Describe the emotion expressed in this image:  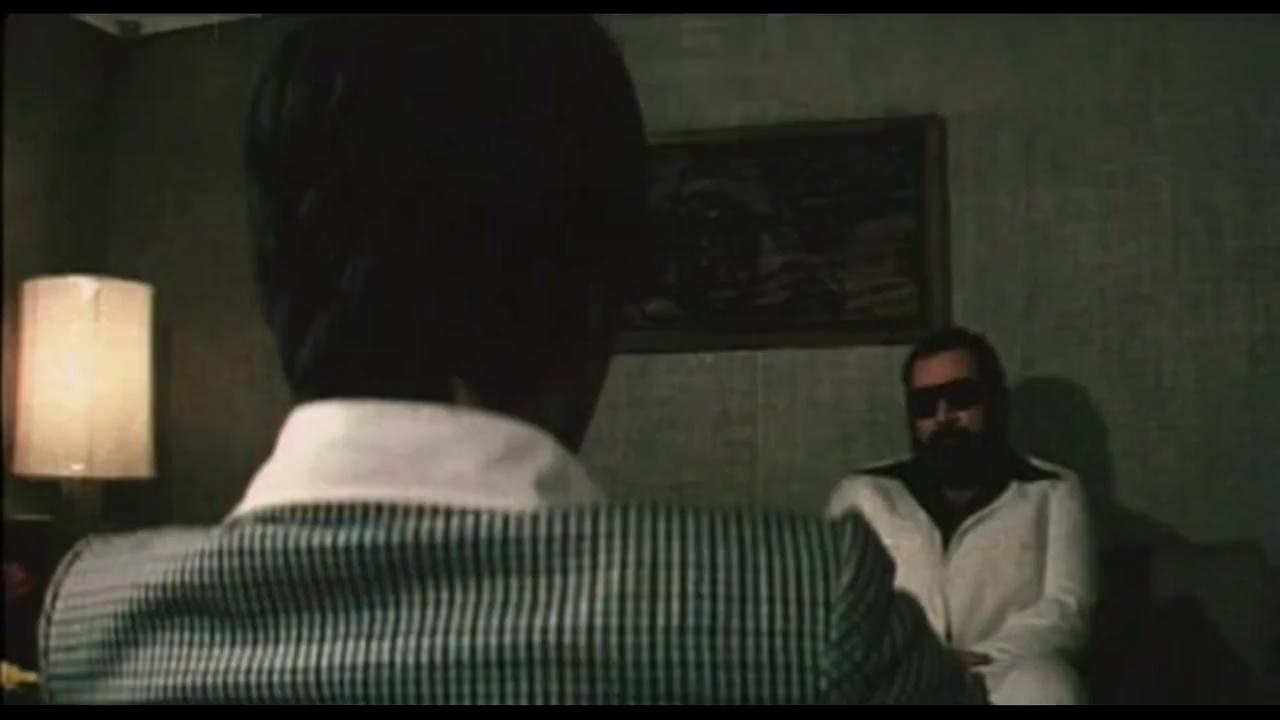
This person displays Suffering, valence and arousal with low intensity.